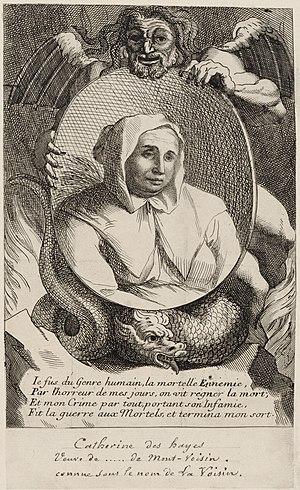
Catherine Deshayes, veuve Montvoisin, dite La Voisin Illustration du Mercure galant fevrier 1680, BnF, Hennin 5051.
L'affaire des poisons est une série de scandales impliquant des empoisonnements survenus entre 1679 et 1682, sous le règne de Louis XIV, et qui secouèrent Paris et la Cour. Plusieurs personnalités éminentes de l’aristocratie furent impliquées, et ces affaires installèrent un climat hystérique de « chasse aux sorcières » et aux empoisonneuses.
Catherine Deshayes, dite la Voisin, est une tueuse en série française, prétendue sorcière, mêlée à l'affaire des poisons.
Guillaume Chasteau, dont l'usage était de signer Castellus, est un graveur d'interprétation au burin et à l'eau-forte, français, né le 18 avril 1635 à Orléans. Il vécut rue Saint-Jacques à Paris et y est mort le 15 septembre 1683.